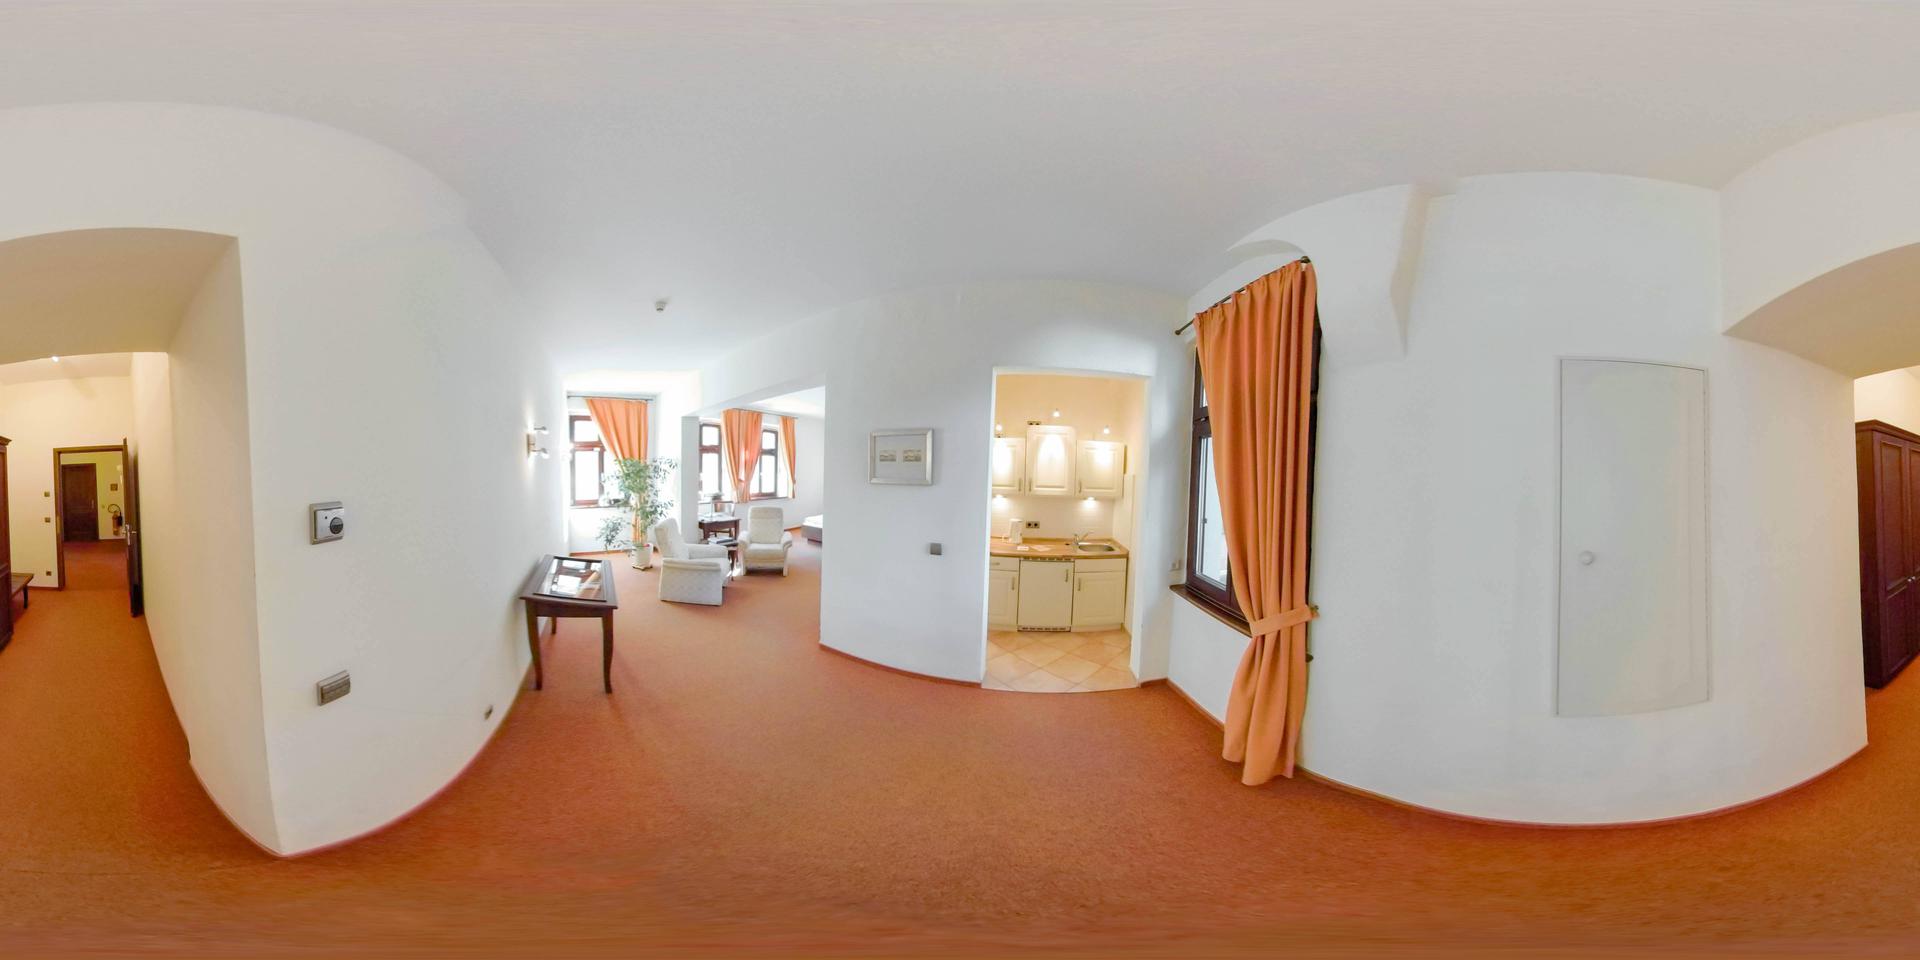
Referred object: the potted plant by the window

Referred object: turn right to find the kitchenette

Referred object: the small table opposite the thermostat